Kurt Masur

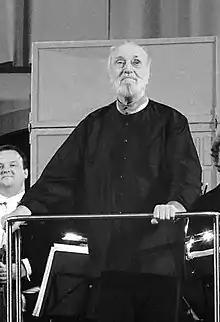
Masur conducting the Dresdner Philharmonie (Dresden) in 2012

Kurt Masur (18 July 192719 December 2015) was a German conductor. Called "one of the last old-style maestros", he directed many of the principal orchestras of his era. He had a long career as the Kapellmeister of the Leipzig Gewandhaus Orchestra, and also served as music director of the New York Philharmonic for about ten years. He made many recordings of classical music with major orchestras. Masur is also remembered for his actions to support peaceful demonstrations against the East German government in the 1989 demonstrations in Leipzig; those protests were part of the events leading up to the fall of the Berlin wall.